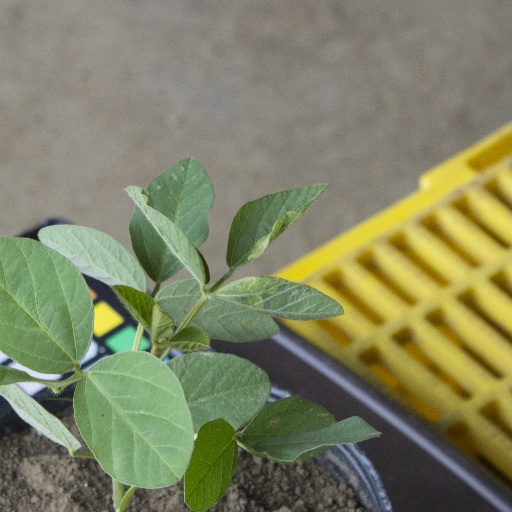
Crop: soybean